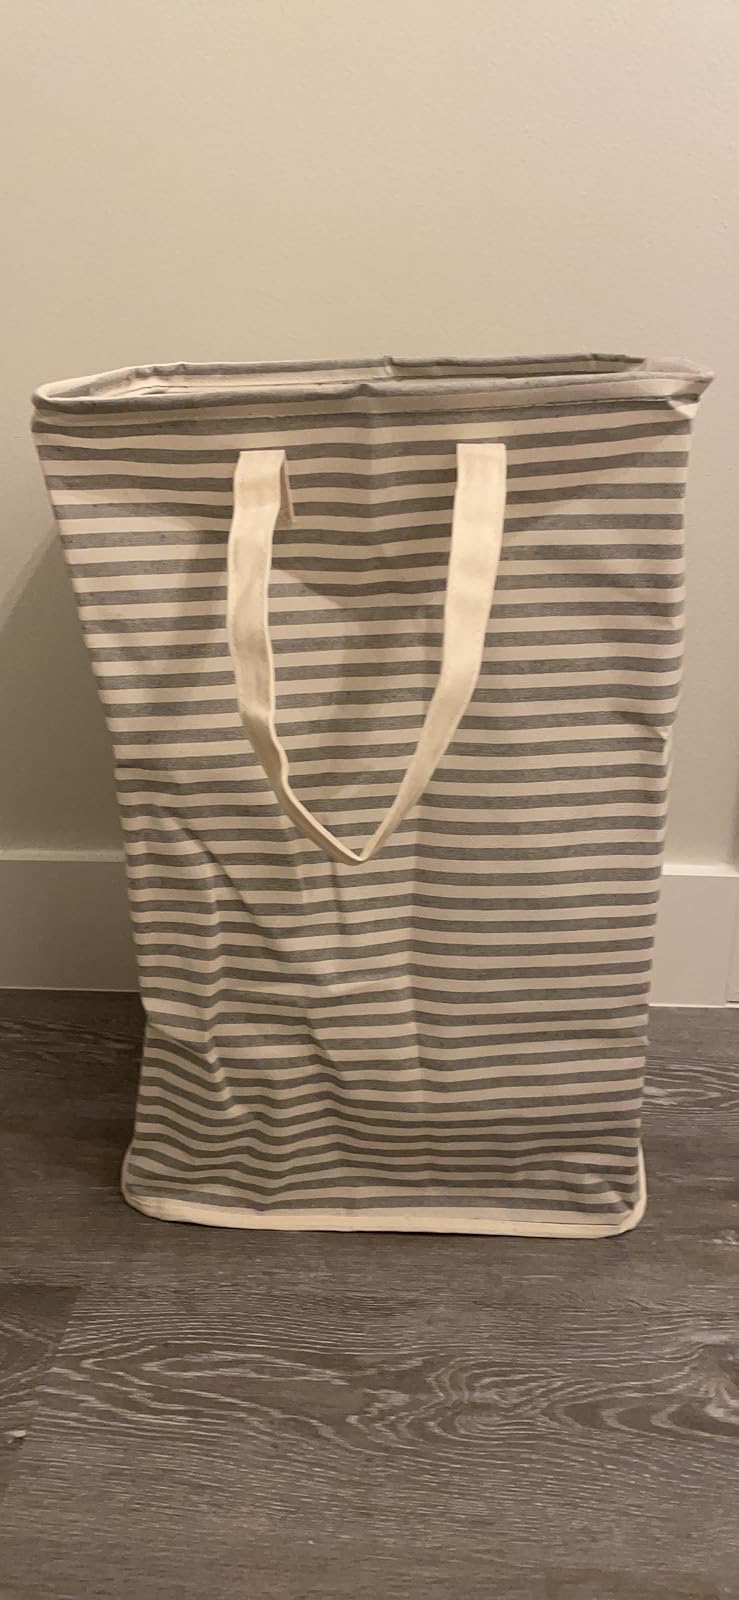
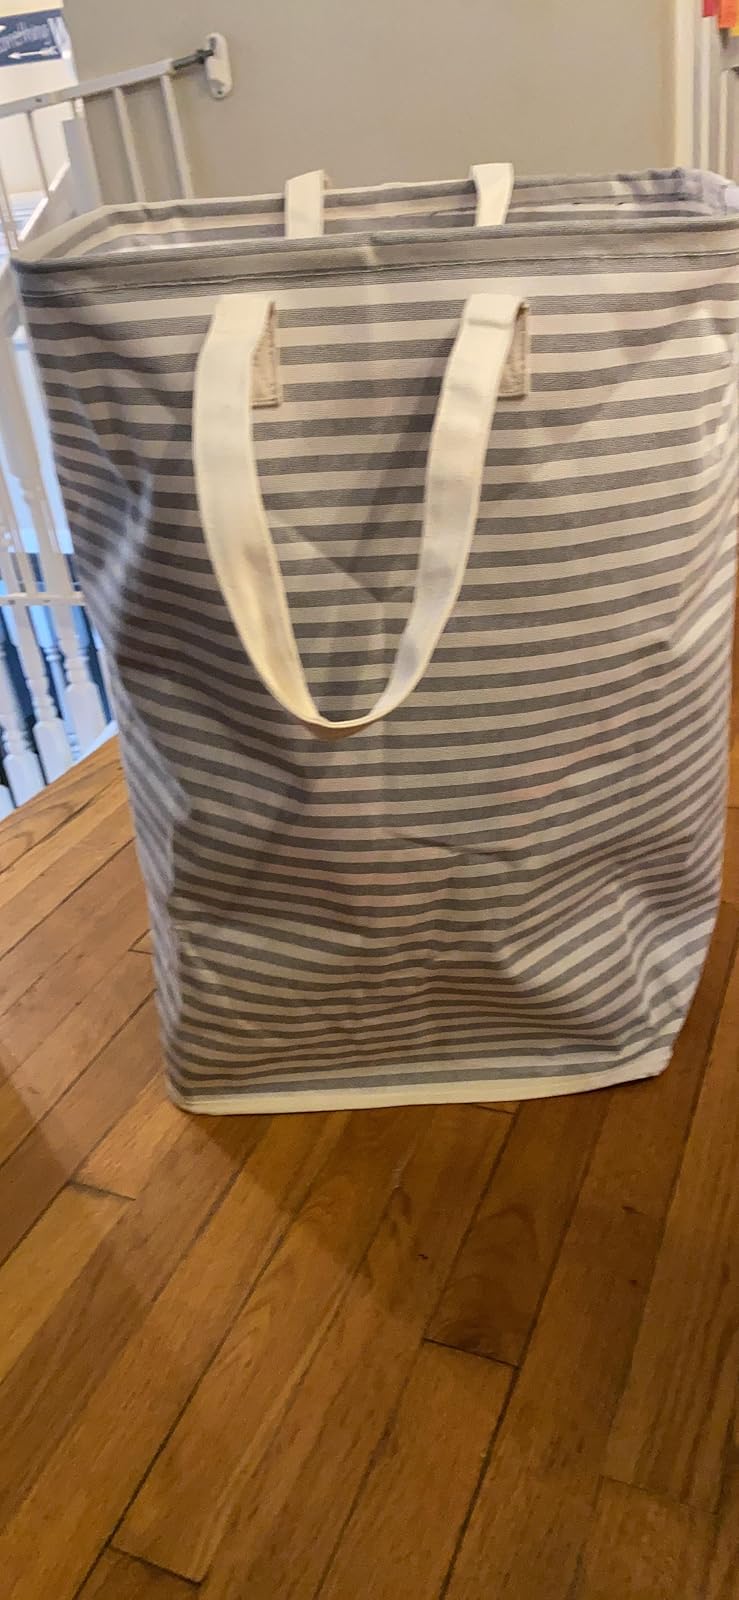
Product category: items_hamper
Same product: yes